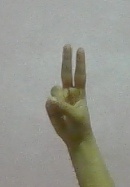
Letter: taa